Distribution center

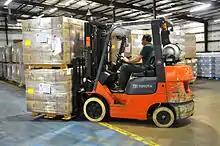
A fork lift truck moves stacked pallets

Goods (products) arrive and are stored in a distribution center in varying types of storage locations and containers suited to the product characteristics and the amount of product to be transported or stored. These types of locations and containers have specific industry-accepted names. Specialized pieces of equipment (material handling equipment, or MHE) are used to handle the various types of containers. The following is a list of some of the names and characteristics of common storage containers: